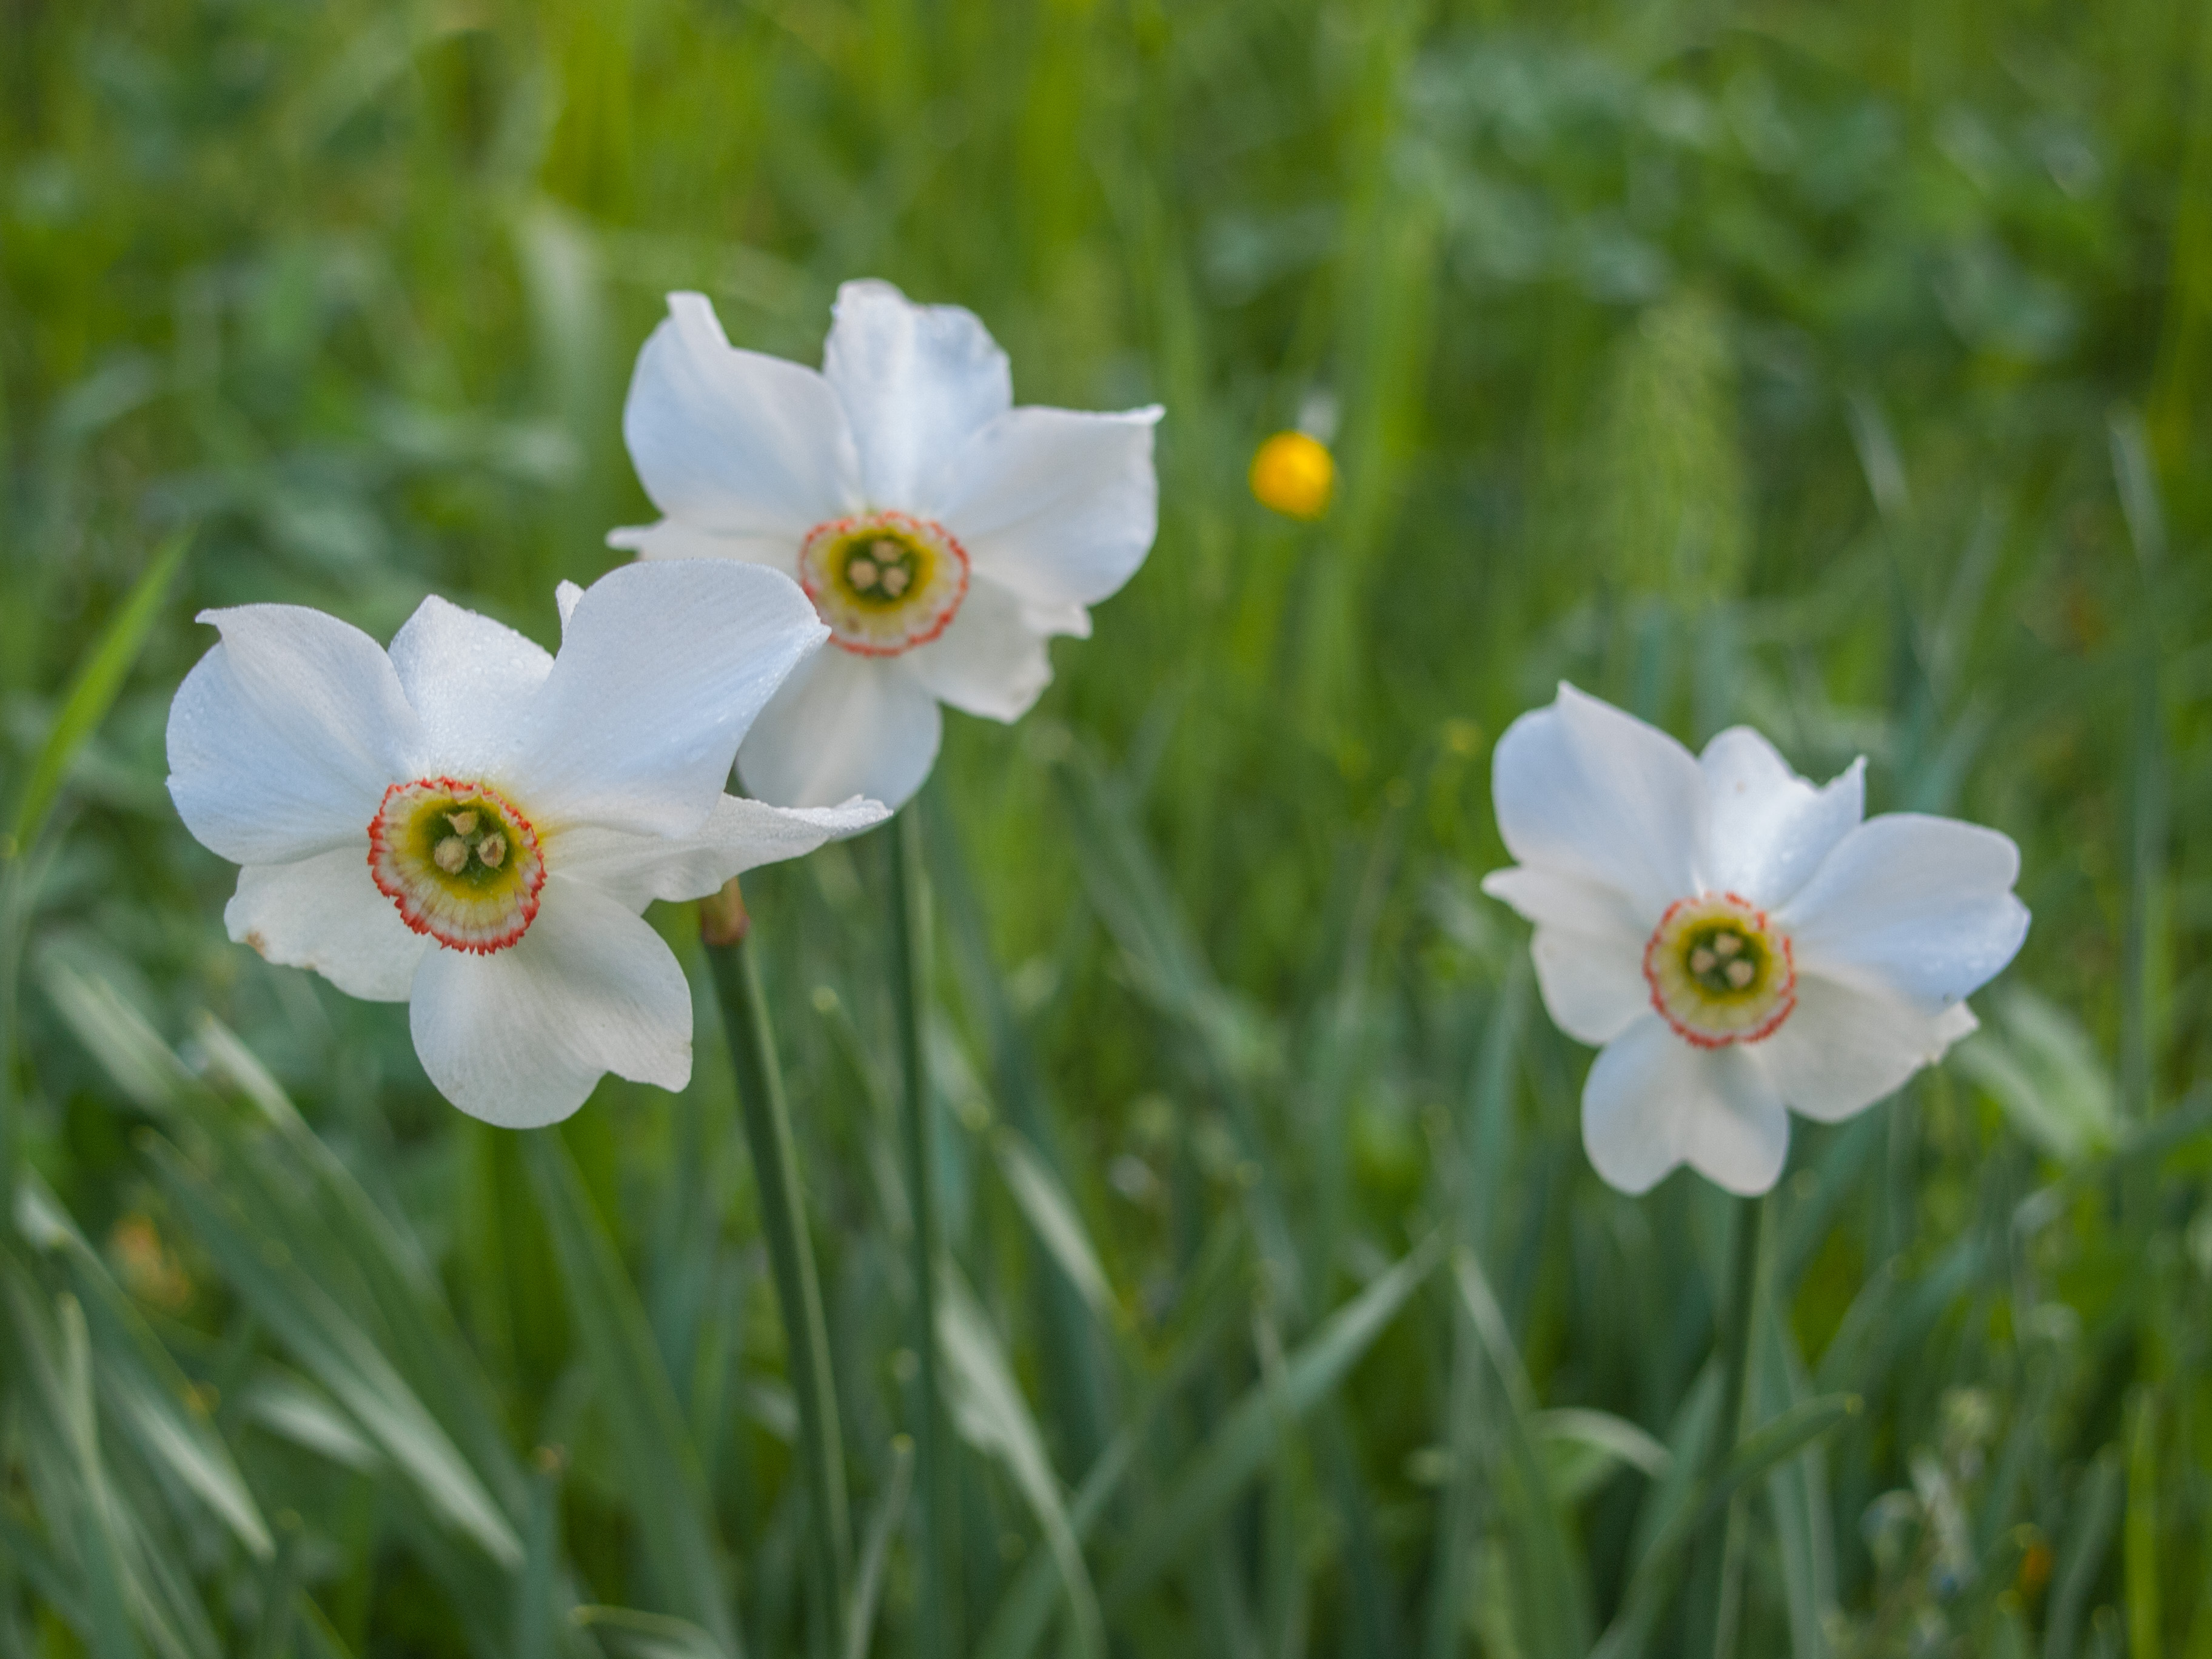
flower, flowering plant, white, petal, plant, narcissus, spring, botany, grass, wildflower, amaryllis family, meadow, vascular plant, perennial plant, anemone